Western Libya campaign

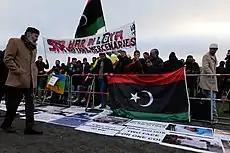
Anti-Haftar protest at the 19 January 2020 Berlin conference

After five international preparation meetings over several months, the Berlin conference for the political leaders of states alleged to have violated the arms embargo on Libya and of other major international powers took place in Berlin on 19 January 2020, with the aim of stopping international involvement in the Libyan conflict. The conference launched the second component of the three-point peace plan. Serraj and Haftar were both present in Berlin, but didn't participate directly in the main talks, as they refused to be in the same room as one another. They were kept informed of the discussions. An anti-Haftar protest of 150 people was held in Berlin near the conference venue with posters including "Haftar kills Libyan children".